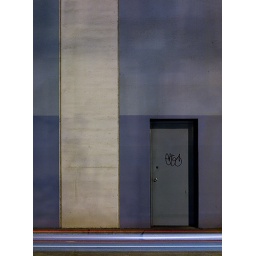
A doorway on a large industrial building near the San Francisco waterfront and traffic on the street in front of it.